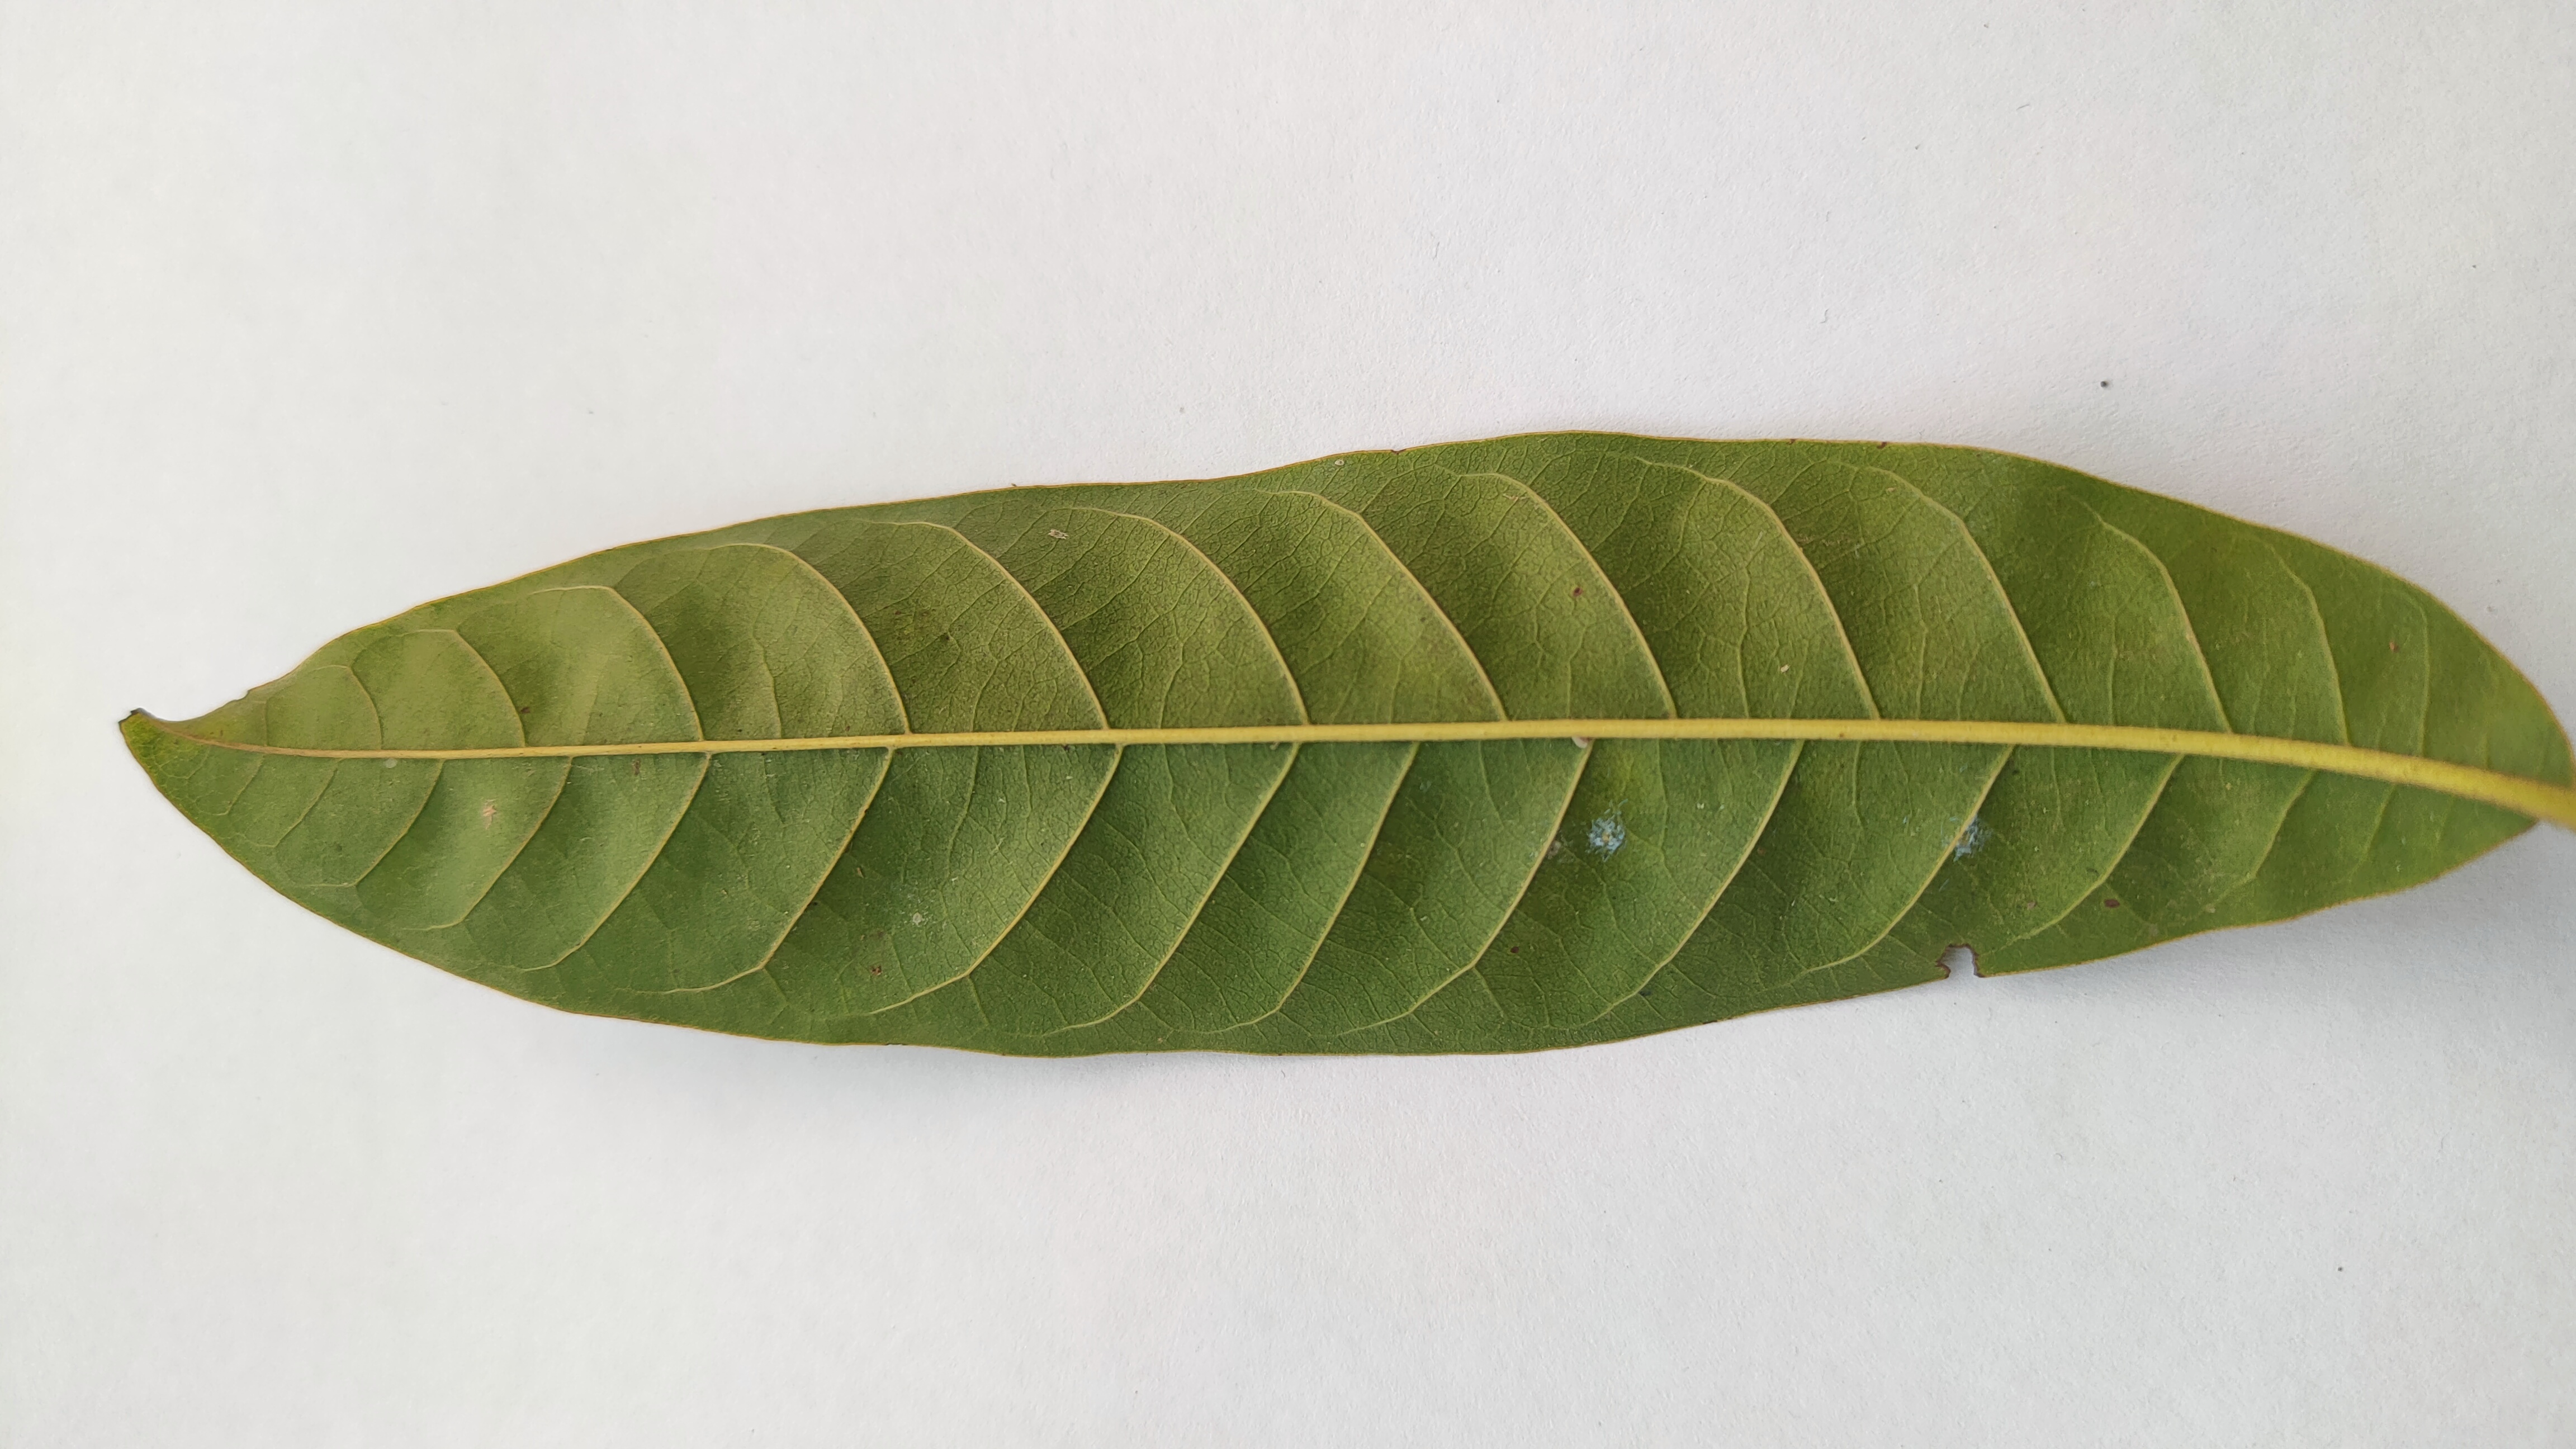
Leaf variety: Custard Apple